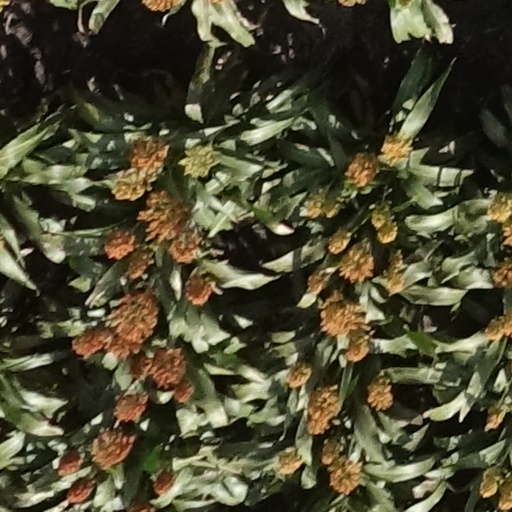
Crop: sorghum